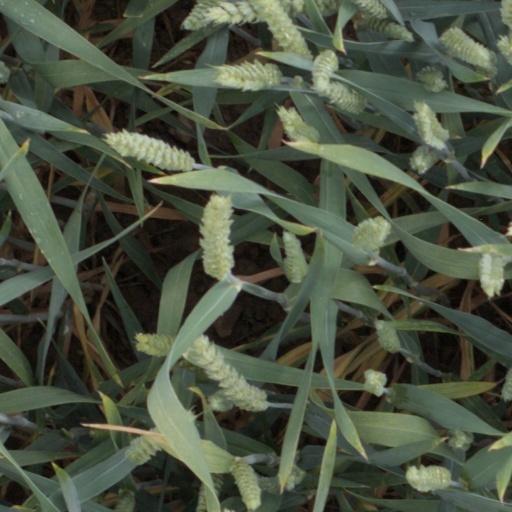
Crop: wheat